Sarkha

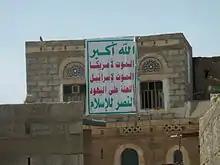
A building in Dhamar, Yemen, bearing the Houthi slogan banner

The slogan eventually became a sign of public protest against the dictatorship of Yemeni President Ali Abdullah Saleh. It was first widely used during a visit by Saleh to Saada in January 2003. At the time, the President intended to make a speech during the Friday prayers, but was drowned out by locals who chanted the slogan to protest against his policies. The Yemeni government responded with a crackdown, and 600 people were arrested for having used the slogan. This only worsened the situation, and the slogan spread in northern Yemen.